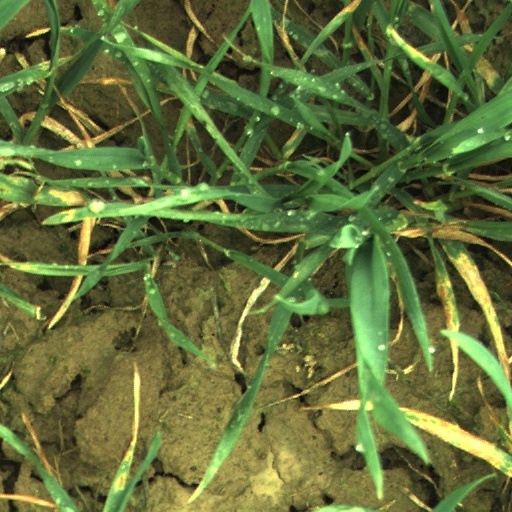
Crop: wheat